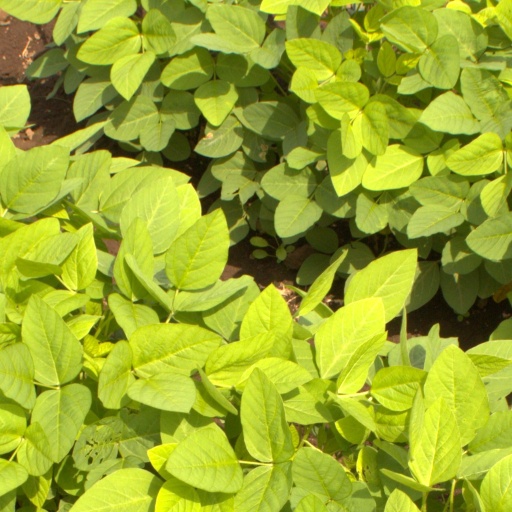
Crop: soybean